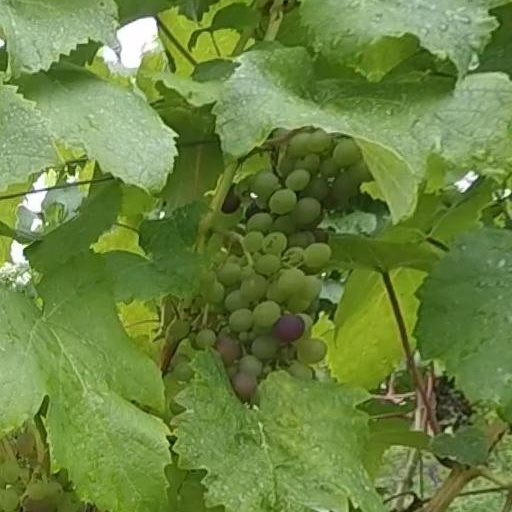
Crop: grape